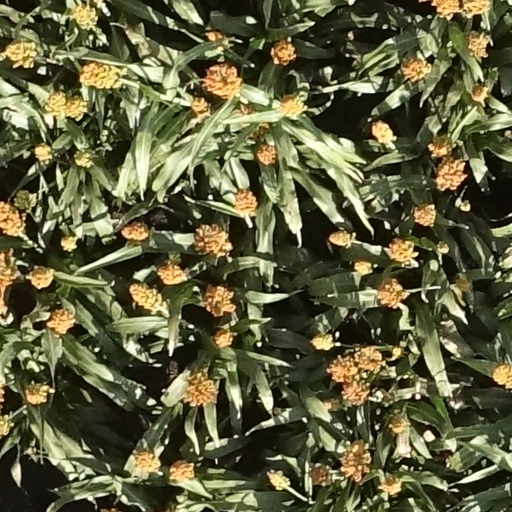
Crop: sorghum